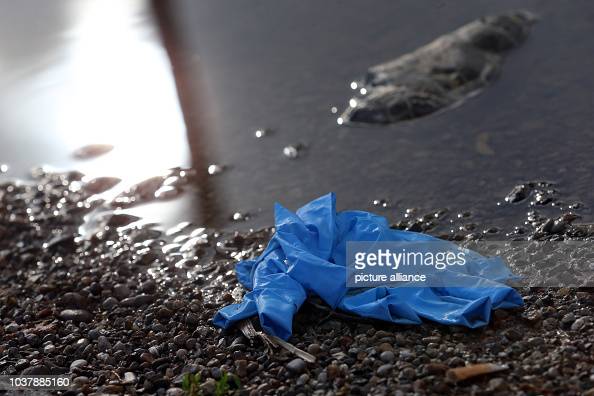
Label: trash